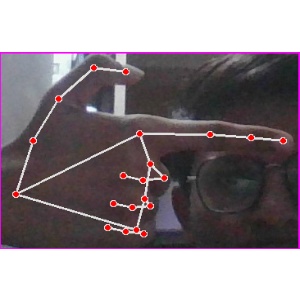
अक्षर: ब